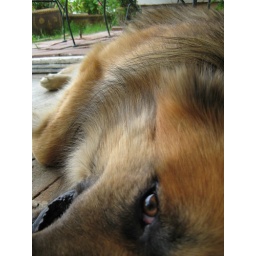
bear dog in the front yard